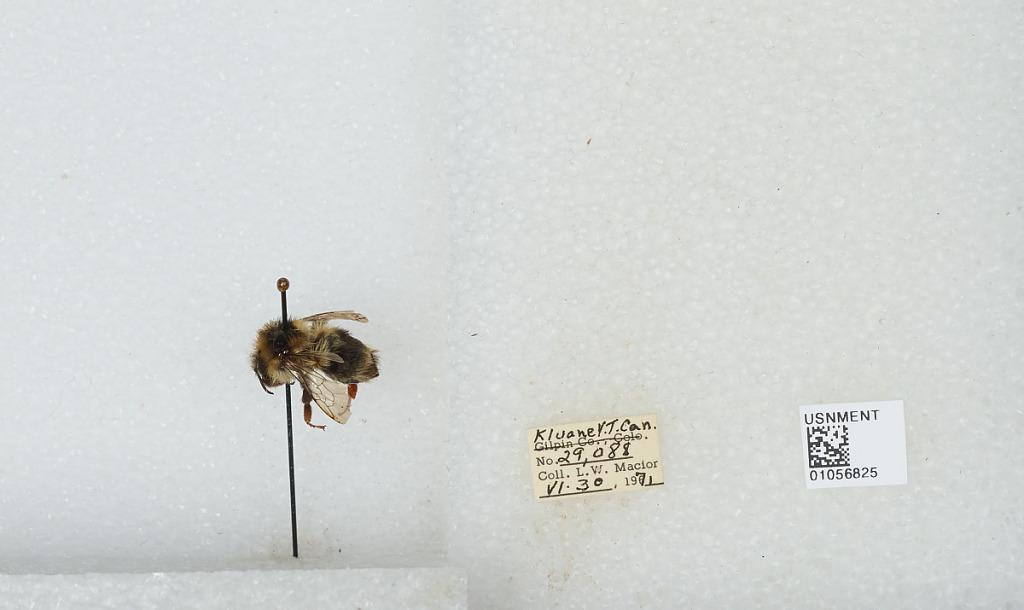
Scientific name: Bombus bifarius nearcticus
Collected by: L. Macior
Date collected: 1971-6-30
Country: Canada
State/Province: Yukon Territory
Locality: Kluane
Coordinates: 60.75, -139.5